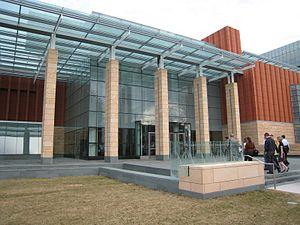
La Ross School of Business, ou plus exactement la Stephen M. Ross School of Business est l'école de commerce de l'Université du Michigan à Ann Arbor. Elle décerne plusieurs types de diplômes : Bachelor, Master, Master of Business Administration et PhD.